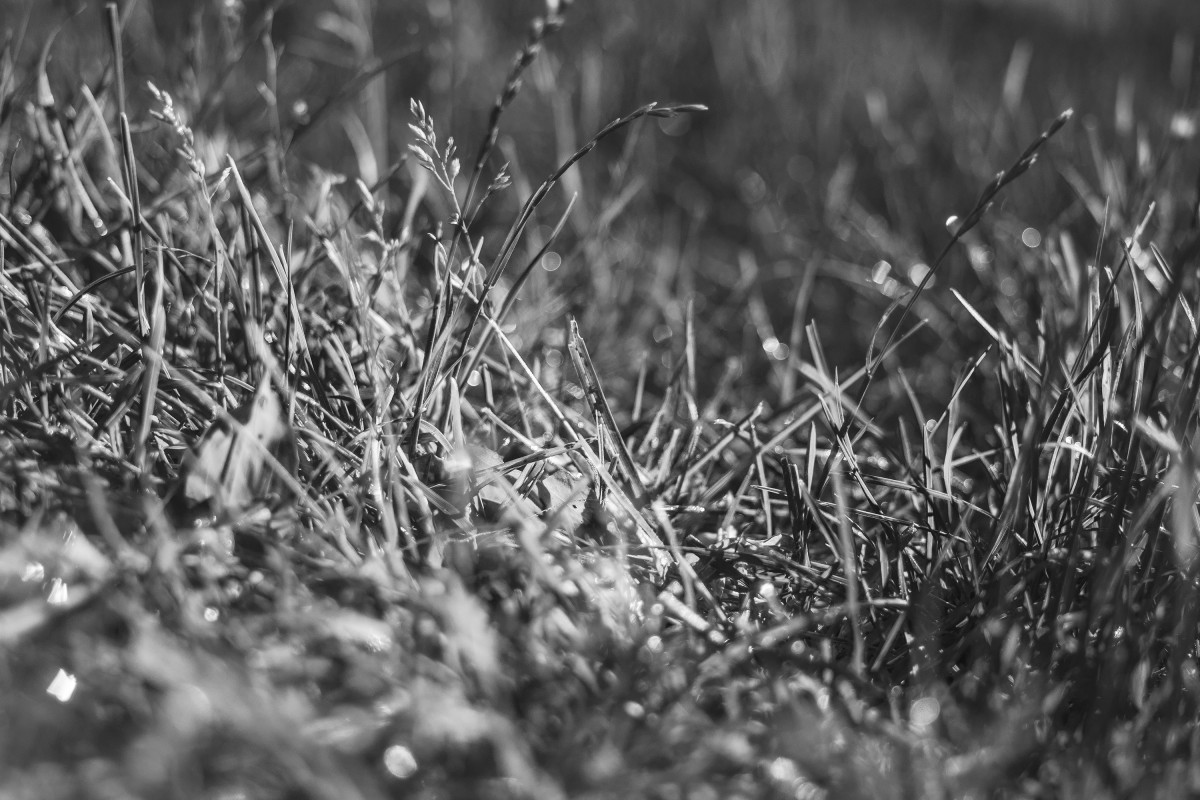
Tags: branch, black and white, plant, grass and black, leaf, frost, soil, flora, season, close up, macro photography